Dara (film)

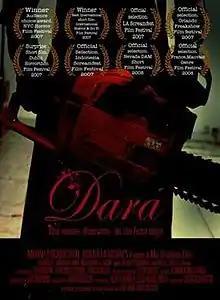
"Dara"

Dara is a 2007 Indonesian slasher short film written and directed by Kimo Stamboel and Timo Tjahjanto as The Mo Brothers. The film gave Stamboel and Tjahjanto the necessary exposure to direct their first feature film "Macabre" which is based on and features the principal cast and characters of "Dara".